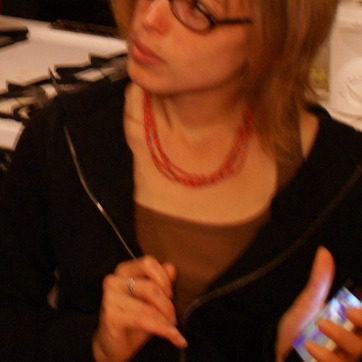
Material: skin